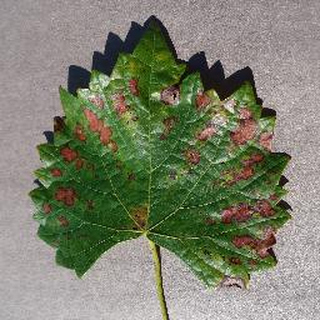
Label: grape_esca_black_measles